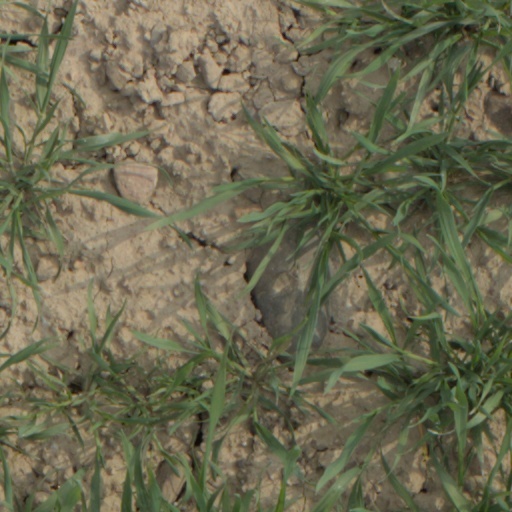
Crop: wheat